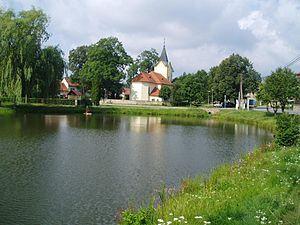
Kytín est une commune du district de Benešov, dans la région de Bohême-Centrale, en République tchèque. Sa population s'élevait à 543 habitants en 2020.